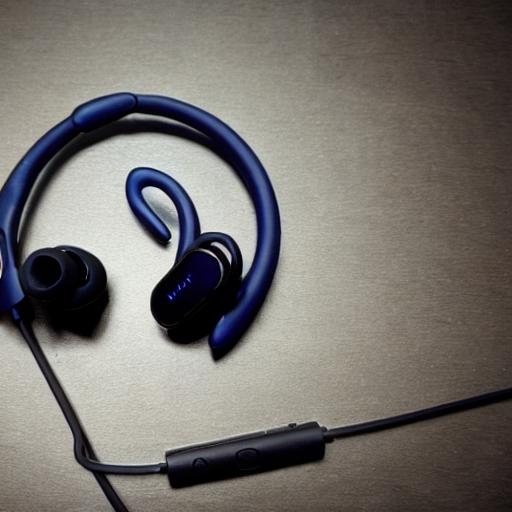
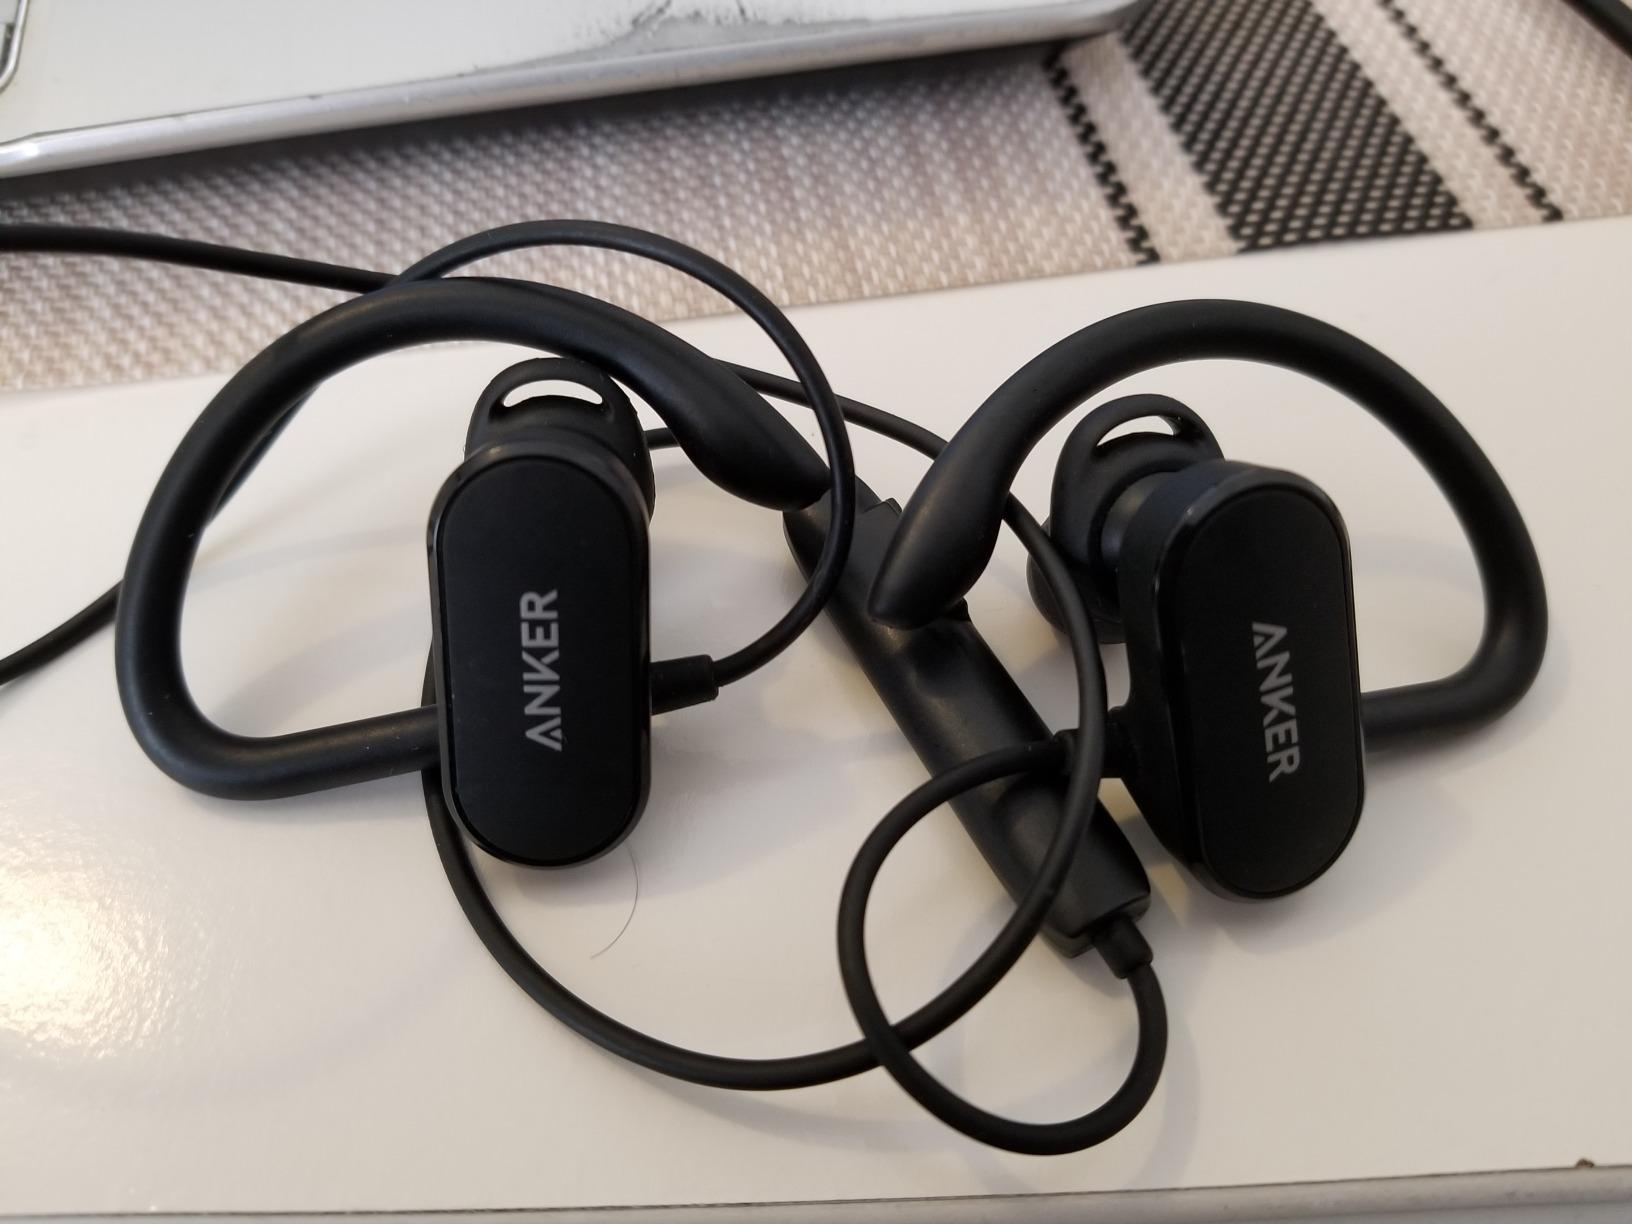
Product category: headphones
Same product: no